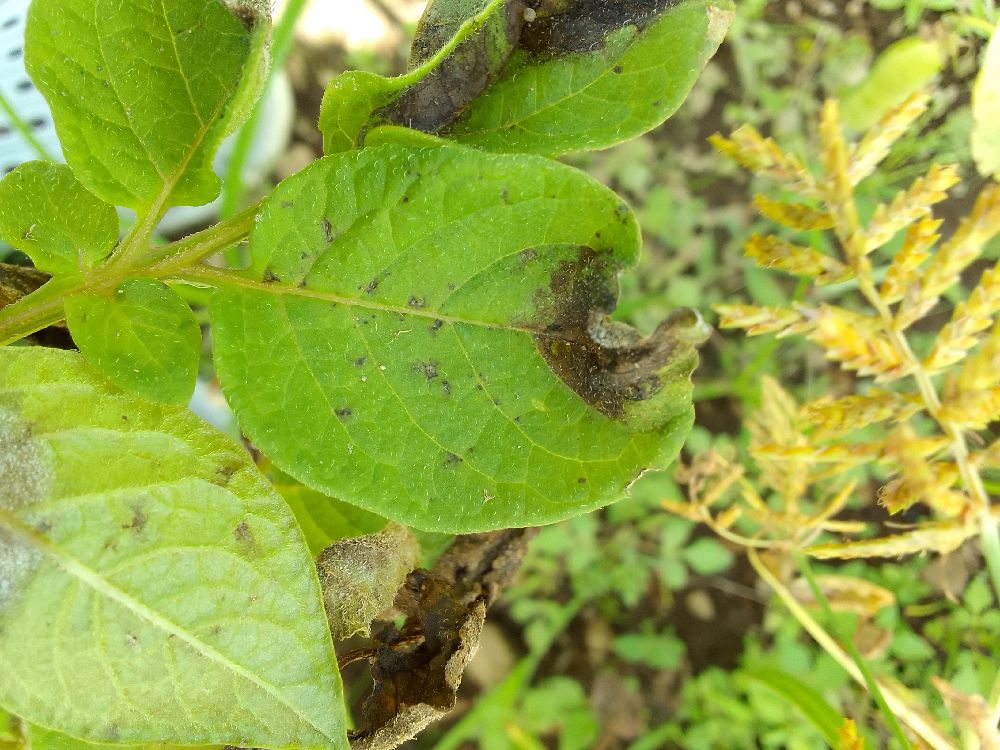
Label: Late blight